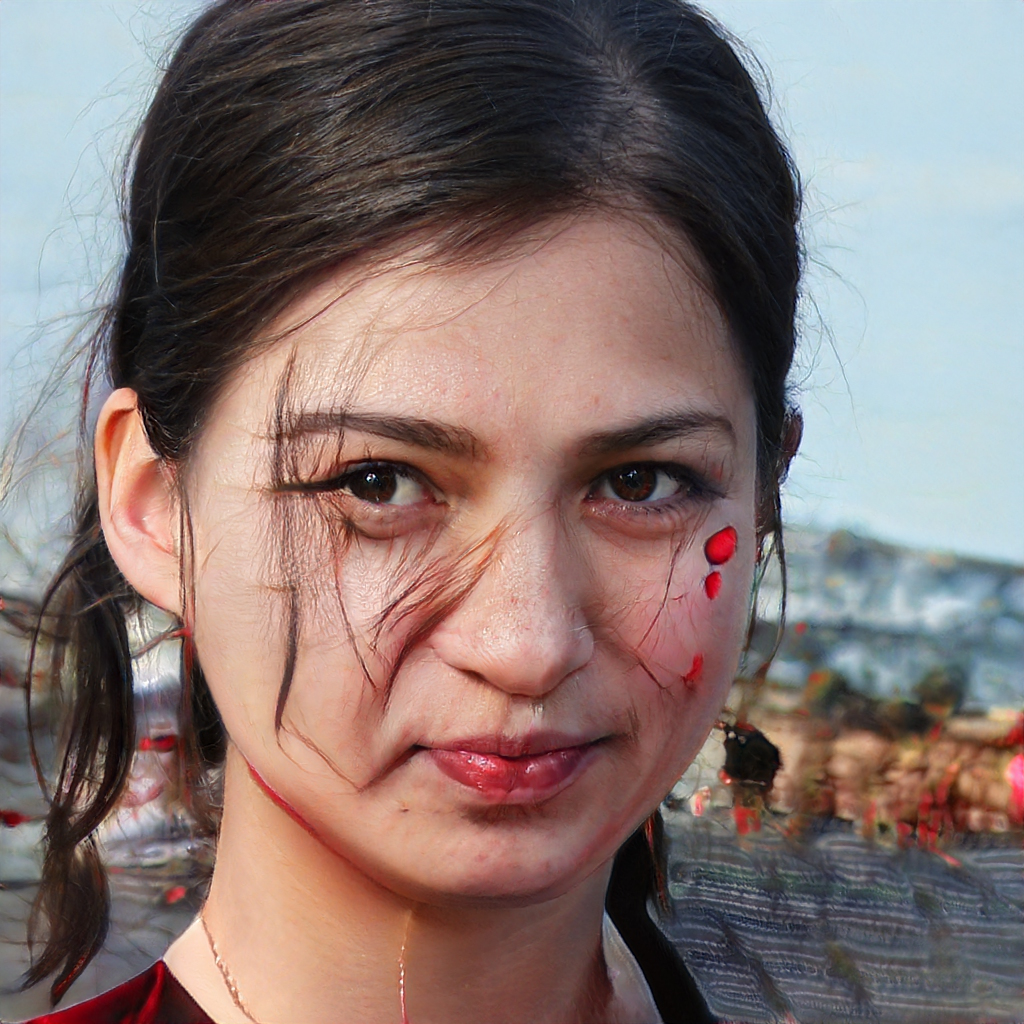
Gender: Female